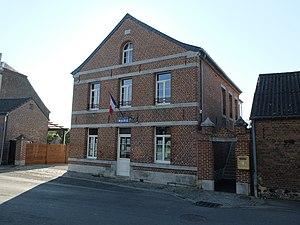
Vue de la mairie de Sassegnies.
Sassegnies est une commune française, située dans le département du Nord en région Hauts-de-France.